Piece (graffiti)

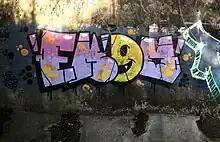
A piece using the letters EKOM

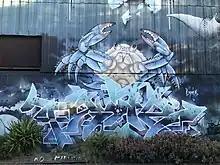
Wildstyle graffiti done on a corrogated iron wall, with a large crab character in the background

Pieces, short for "masterpieces", are a form of graffiti that involves large, elaborate and detailed letter forms. They are one of the main forms of modern graffiti, along with tags and throw ups, and are the least controversial of the three and least likely to be seen as vandalism.